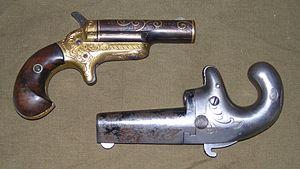
Le deringer est un type de petit pistolet de poche, sans barillet. Il a été développé par Henri Deringer, armurier américain, qui lui a donné son nom et l'a fabriqué entre 1835 et 1868. Ces Deringers d'origine à percussion portent une inscription avec son nom et le lieu. Des copies ont ensuite été commercialisées sous ce même nom par d'autres manufactures, et il a donc subi une antonomase, désignant désormais tout pistolet de ce type. Cependant, ces fabricants l'ont souvent mal orthographié, avec deux « r » au lieu d'un, d'où la graphie actuelle.